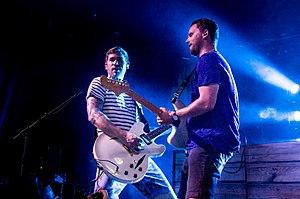
Revolverheld est un groupe de rock alternatif allemand, originaire de Hambourg. Il est formé à l'été 2002 sous le nom Manga. À l'automne de l'année suivante, le nom du groupe devient Tsunamikiller, mais à cause de la catastrophe en Asie fin 2004, les membres reprennent le nom de Revolverheld. Leur chanson Generation Rock figure dans le jeu vidéo Guitar Hero 3: Legends of Rock.